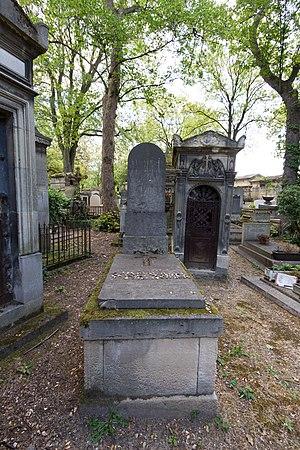
Sépulture d'Augustin Fresnel (1788-1827), physicien français. Fondateur de l’optique moderne, il proposa une explication de tous les phénomènes optiques dans le cadre de la théorie ondulatoire de la lumière.